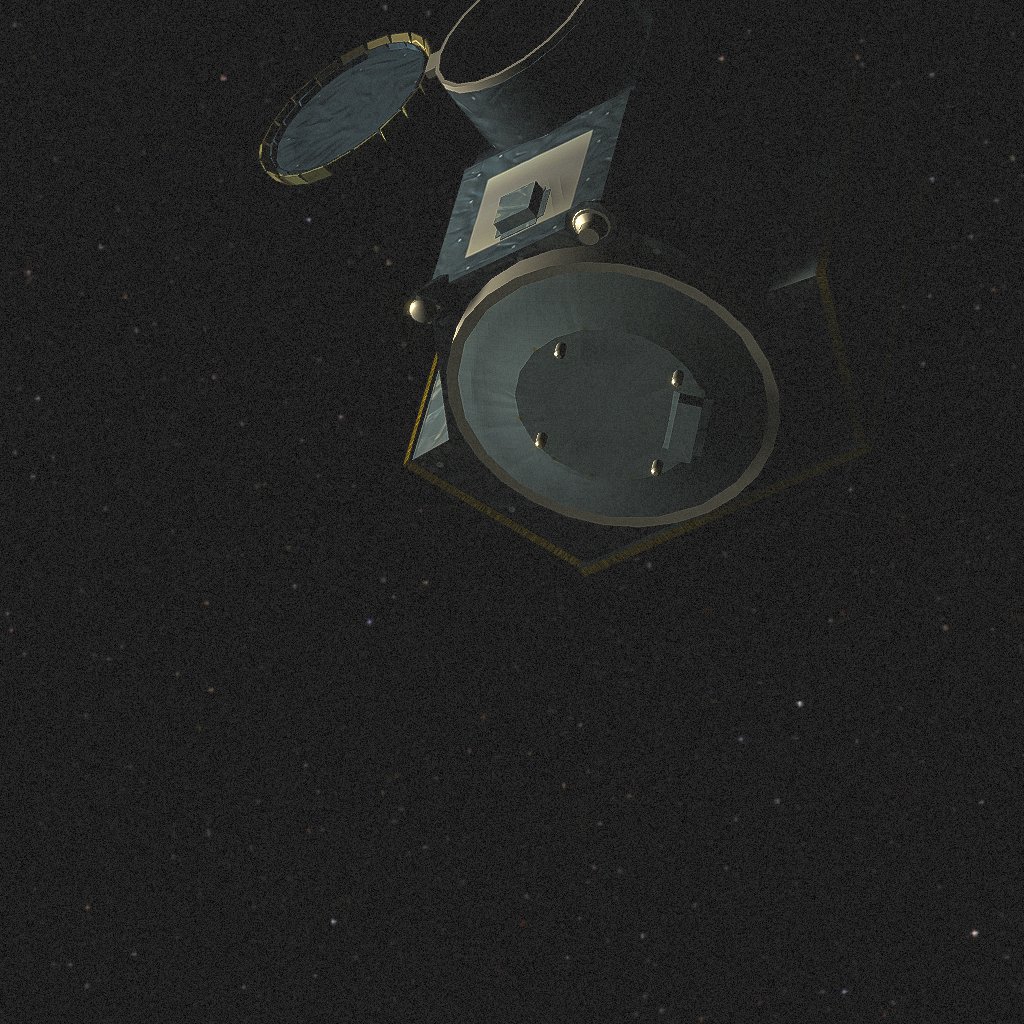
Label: cheops